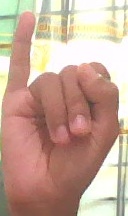
ASL sign: I